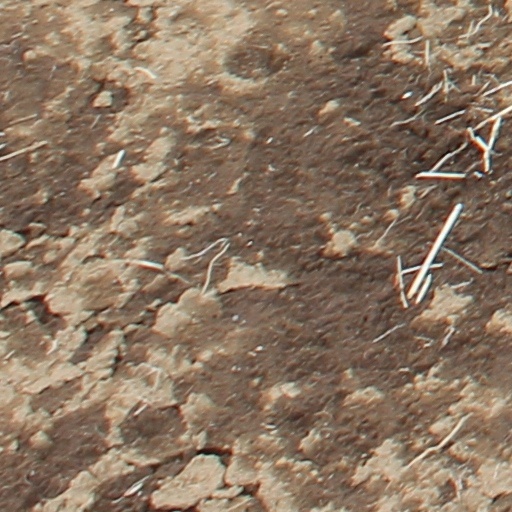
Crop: wheat